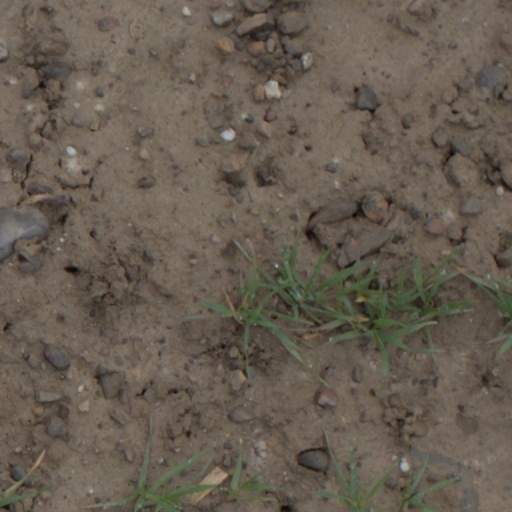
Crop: wheat